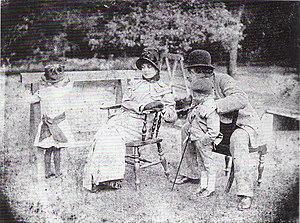
Kathleen "Kate" Newton est la muse irlandaise de l'artiste James Tissot.